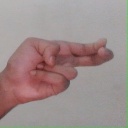
अक्षर: ह